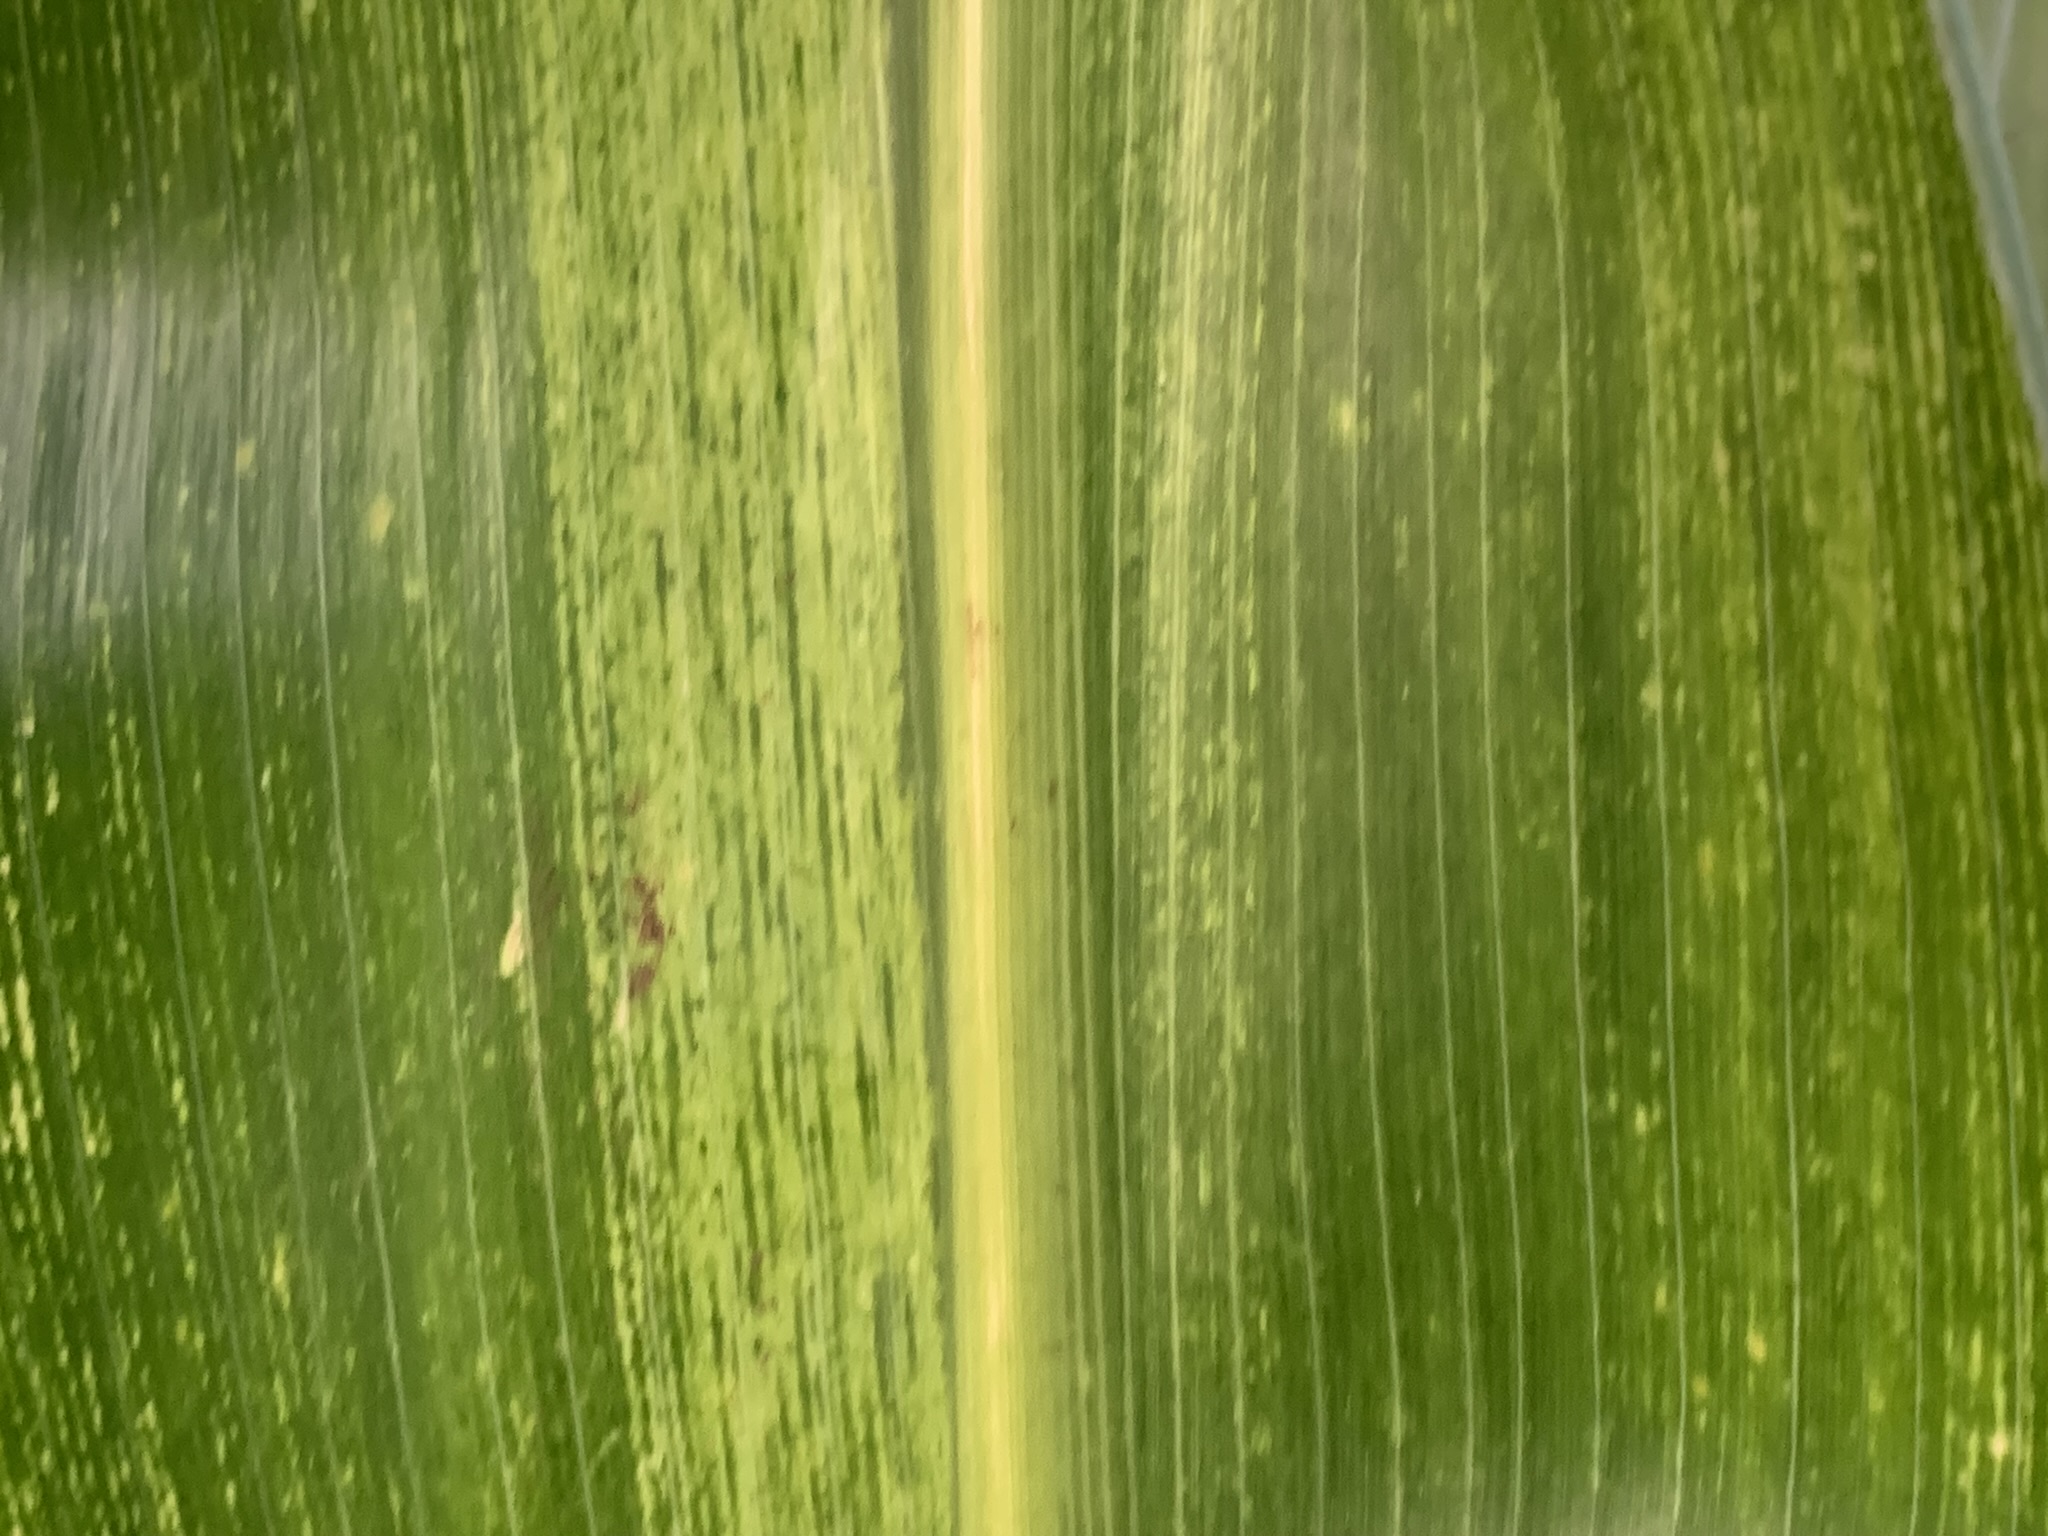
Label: MLN